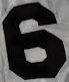
Number: 6